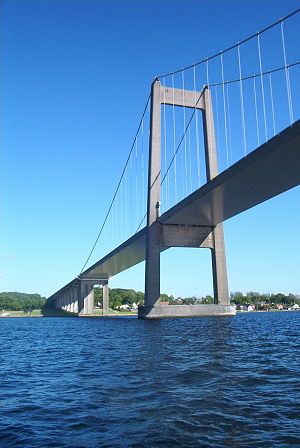
Længste hængebroer / Længste hængebroer
Lillebæltsbroen (1970)
Liste over de længste hængebroer i verden identificerer hængebroer, der har et spænd på over 300 meter, i rækkefølge efter aftagende længde. Dette er den mest brugte måde til at sammenligne hængebroer.